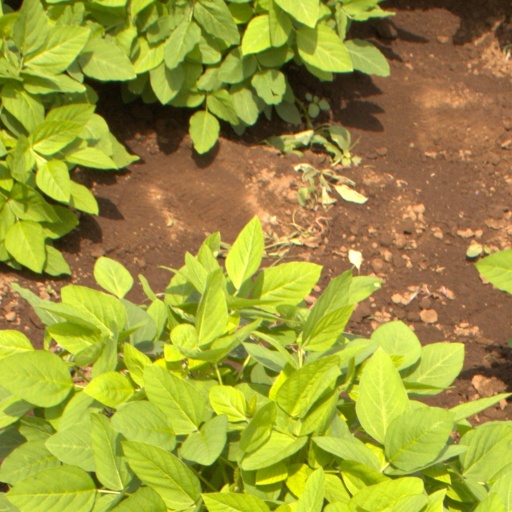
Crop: soybean